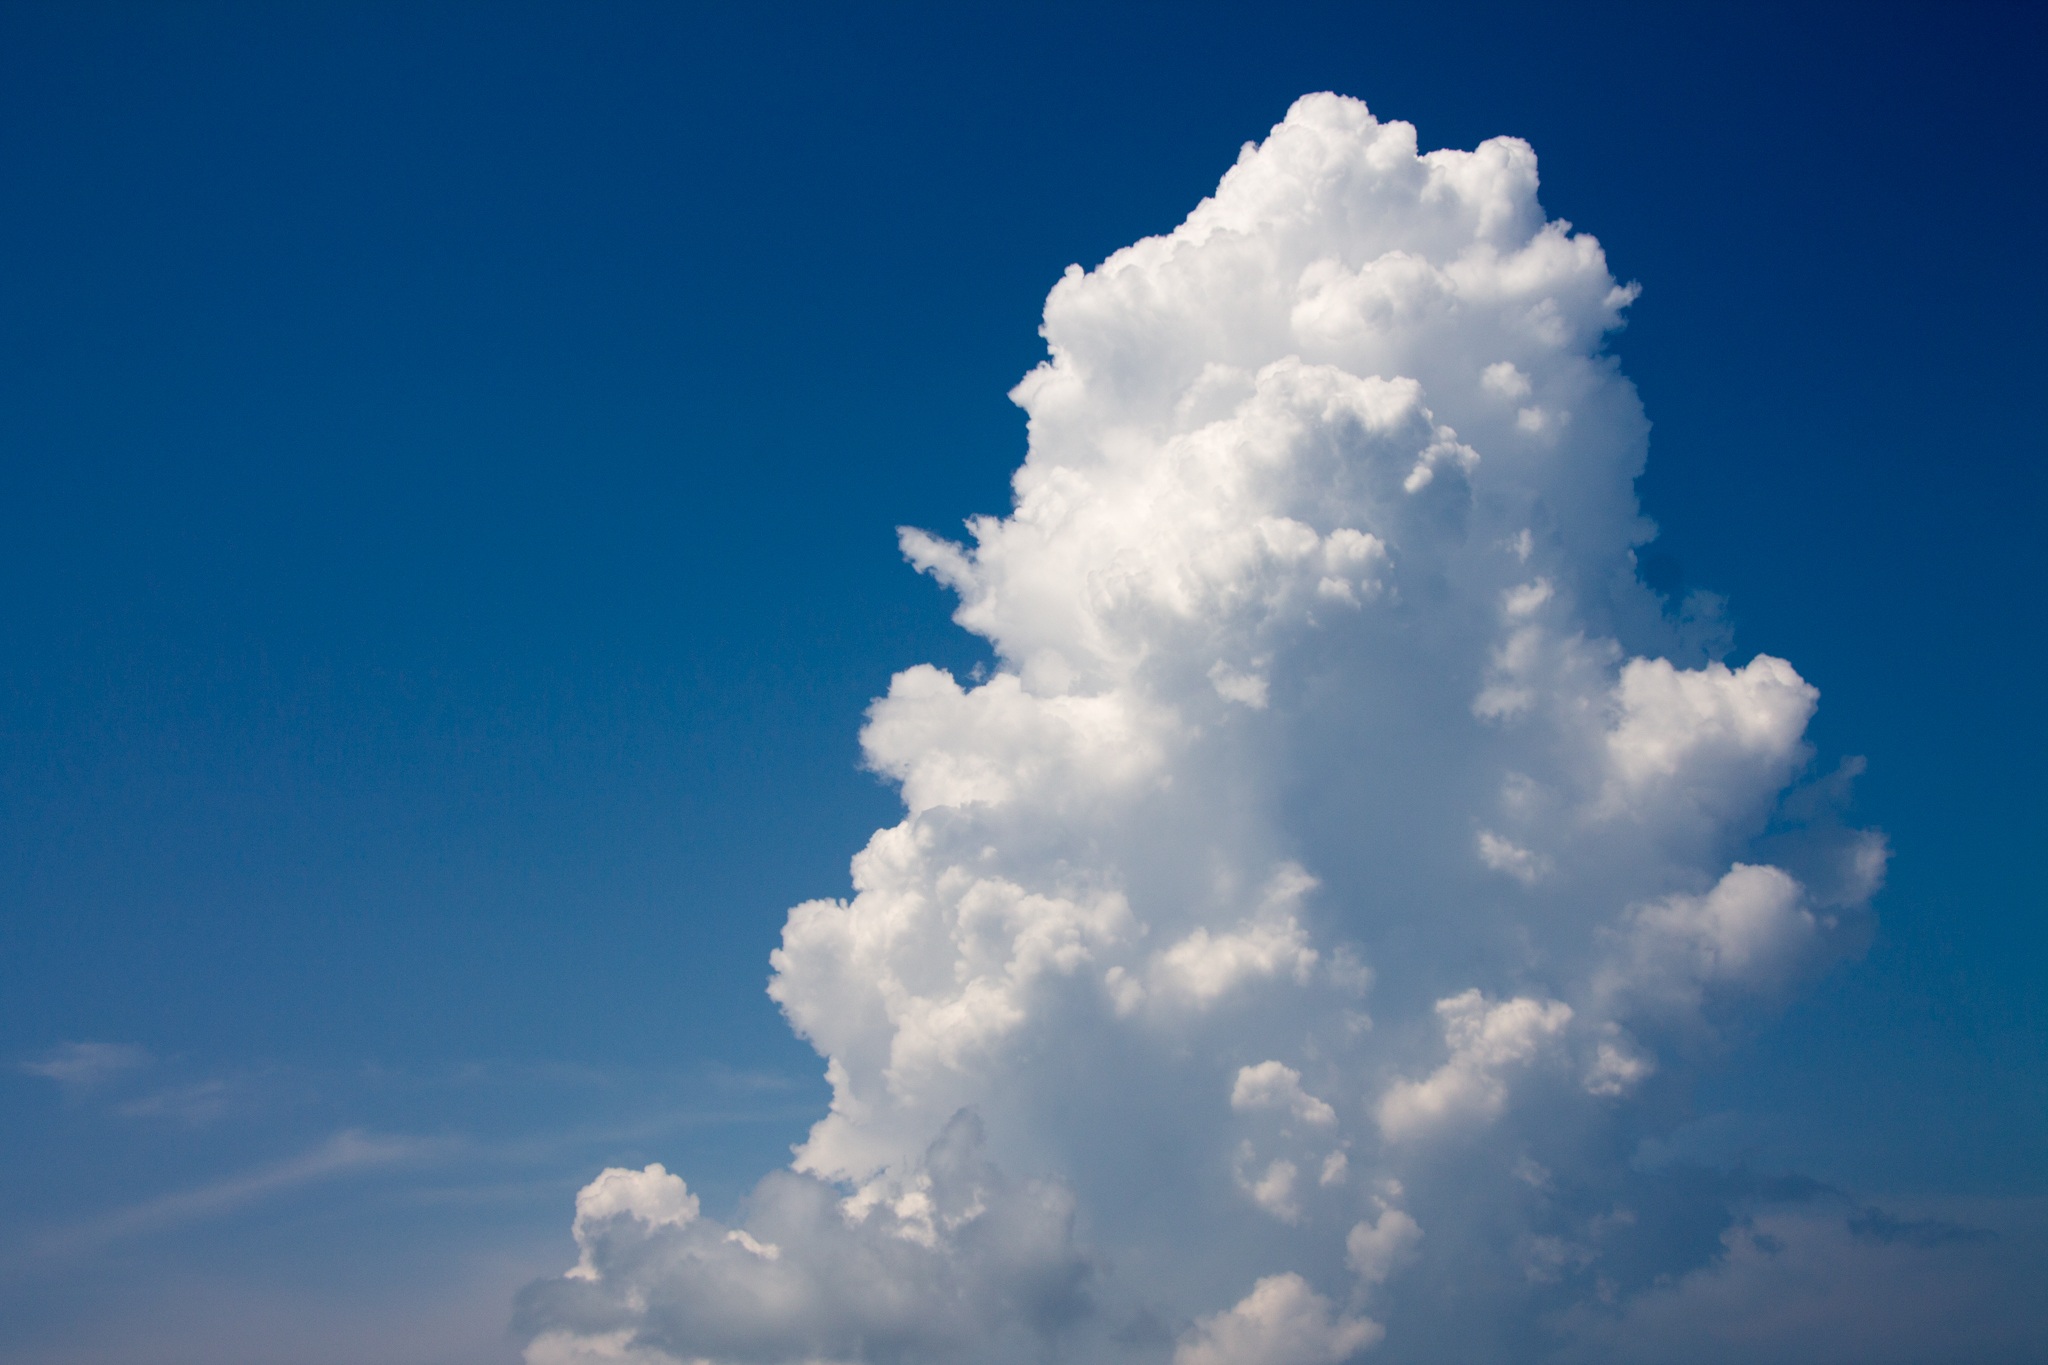
beach, landscape, sea, water, nature, ocean, cloud, sky, sun, sunlight, atmosphere, summer, vacation, travel, daytime, tropical, cumulus, holiday, blue, sunny, meteorological phenomenon, atmosphere of earth